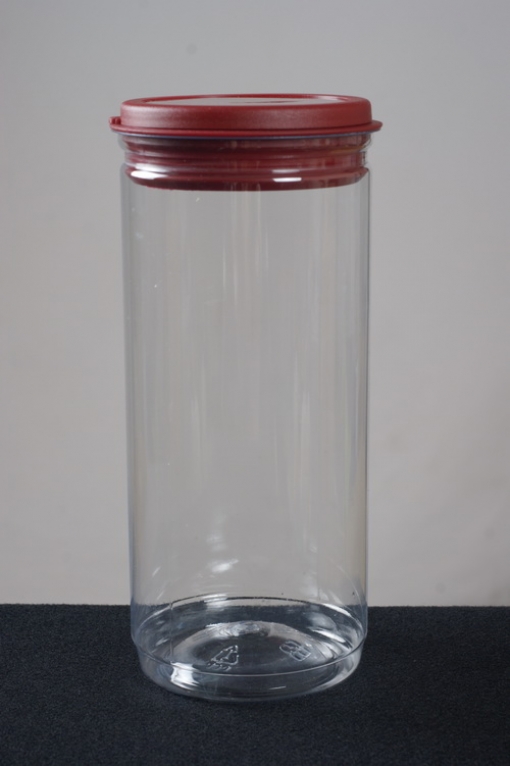
Waste category: glass